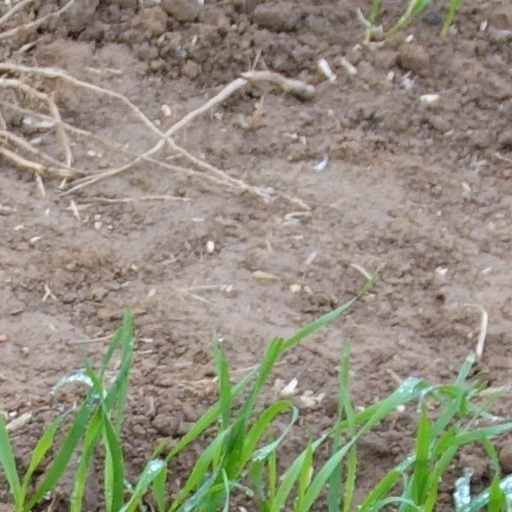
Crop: wheat